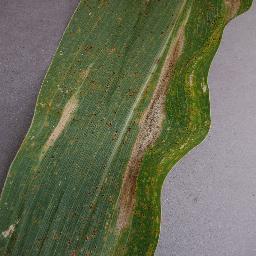
Label: Corn_(Maize)___Northern_Leaf_Blight